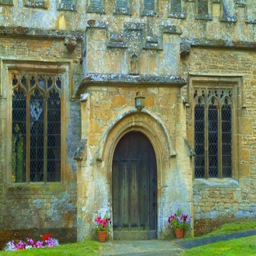
the south porch of church